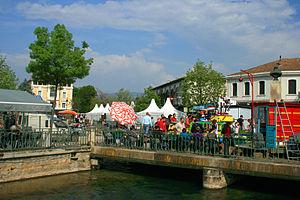
Vue du marché à l'Isle-sur-la-Sorgue
L'Isle-sur-la-Sorgue, ou couramment L'Isle-sur-Sorgue, est une commune française située dans le département de Vaucluse, en région Provence-Alpes-Côte d'Azur.